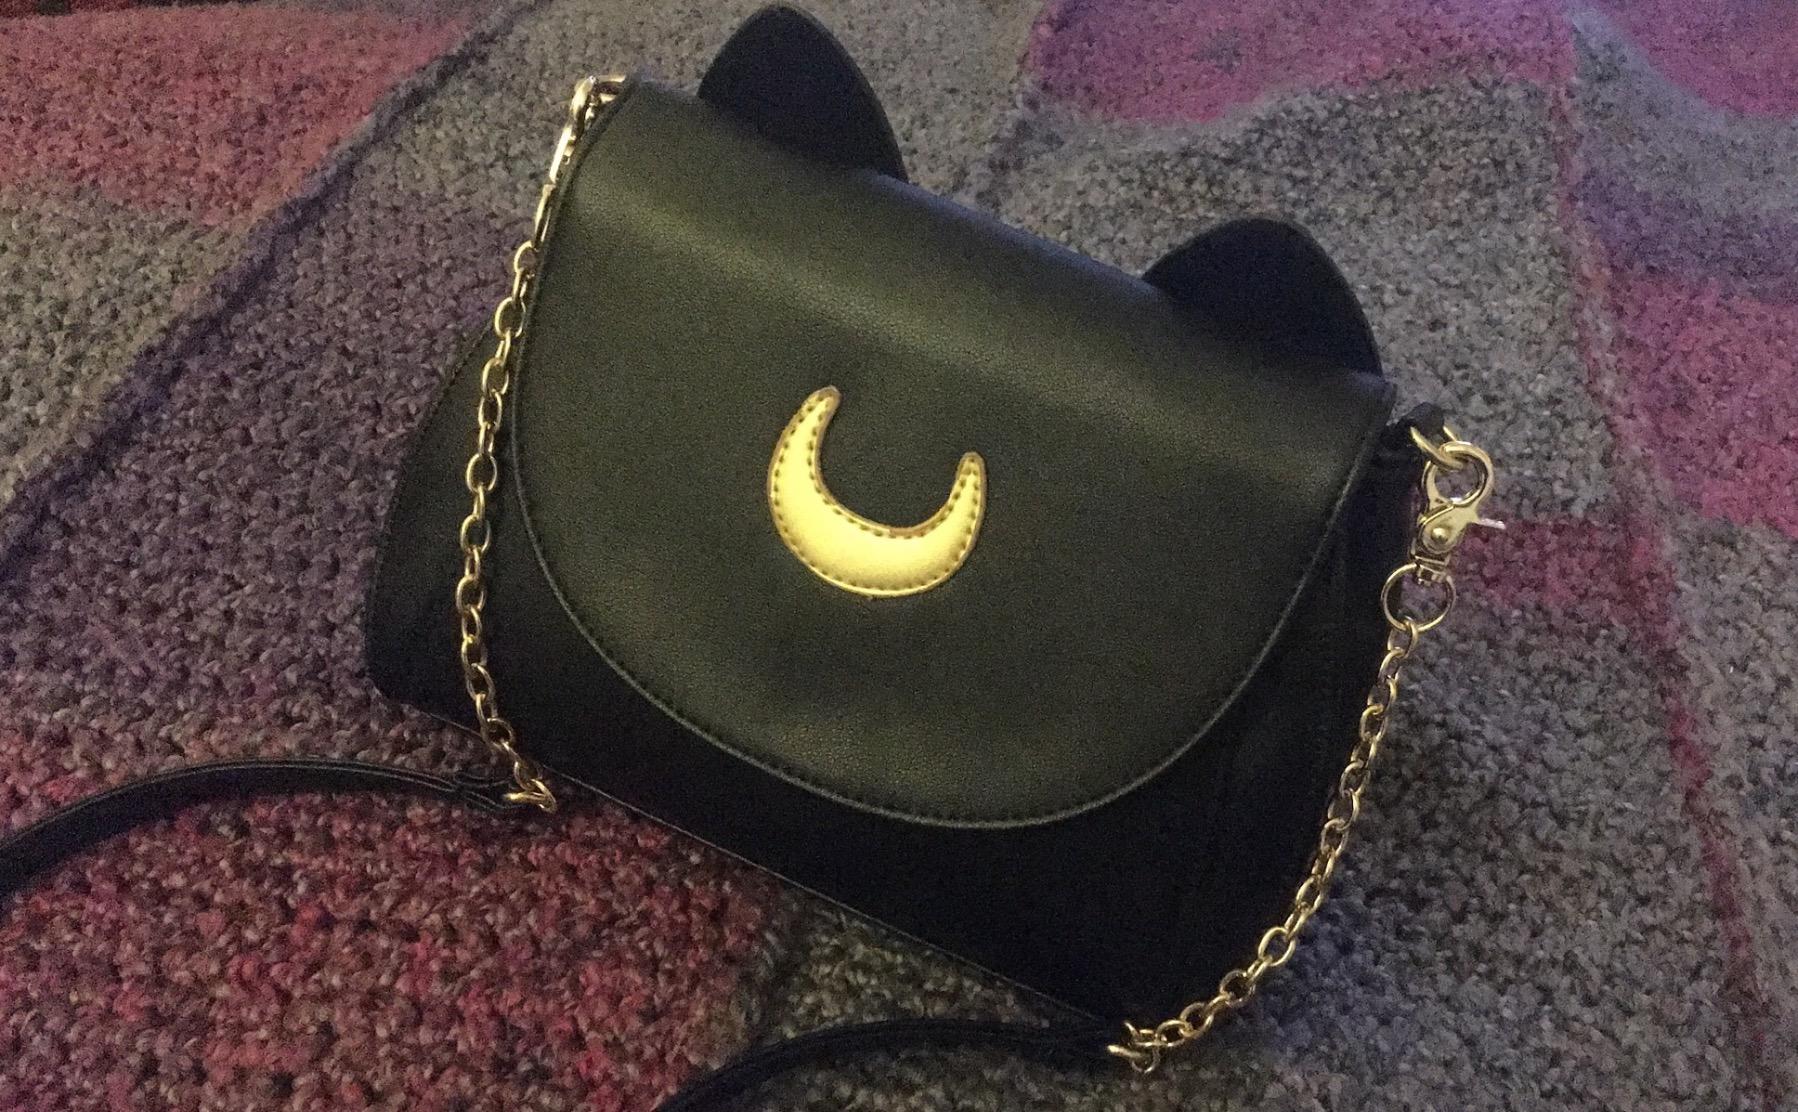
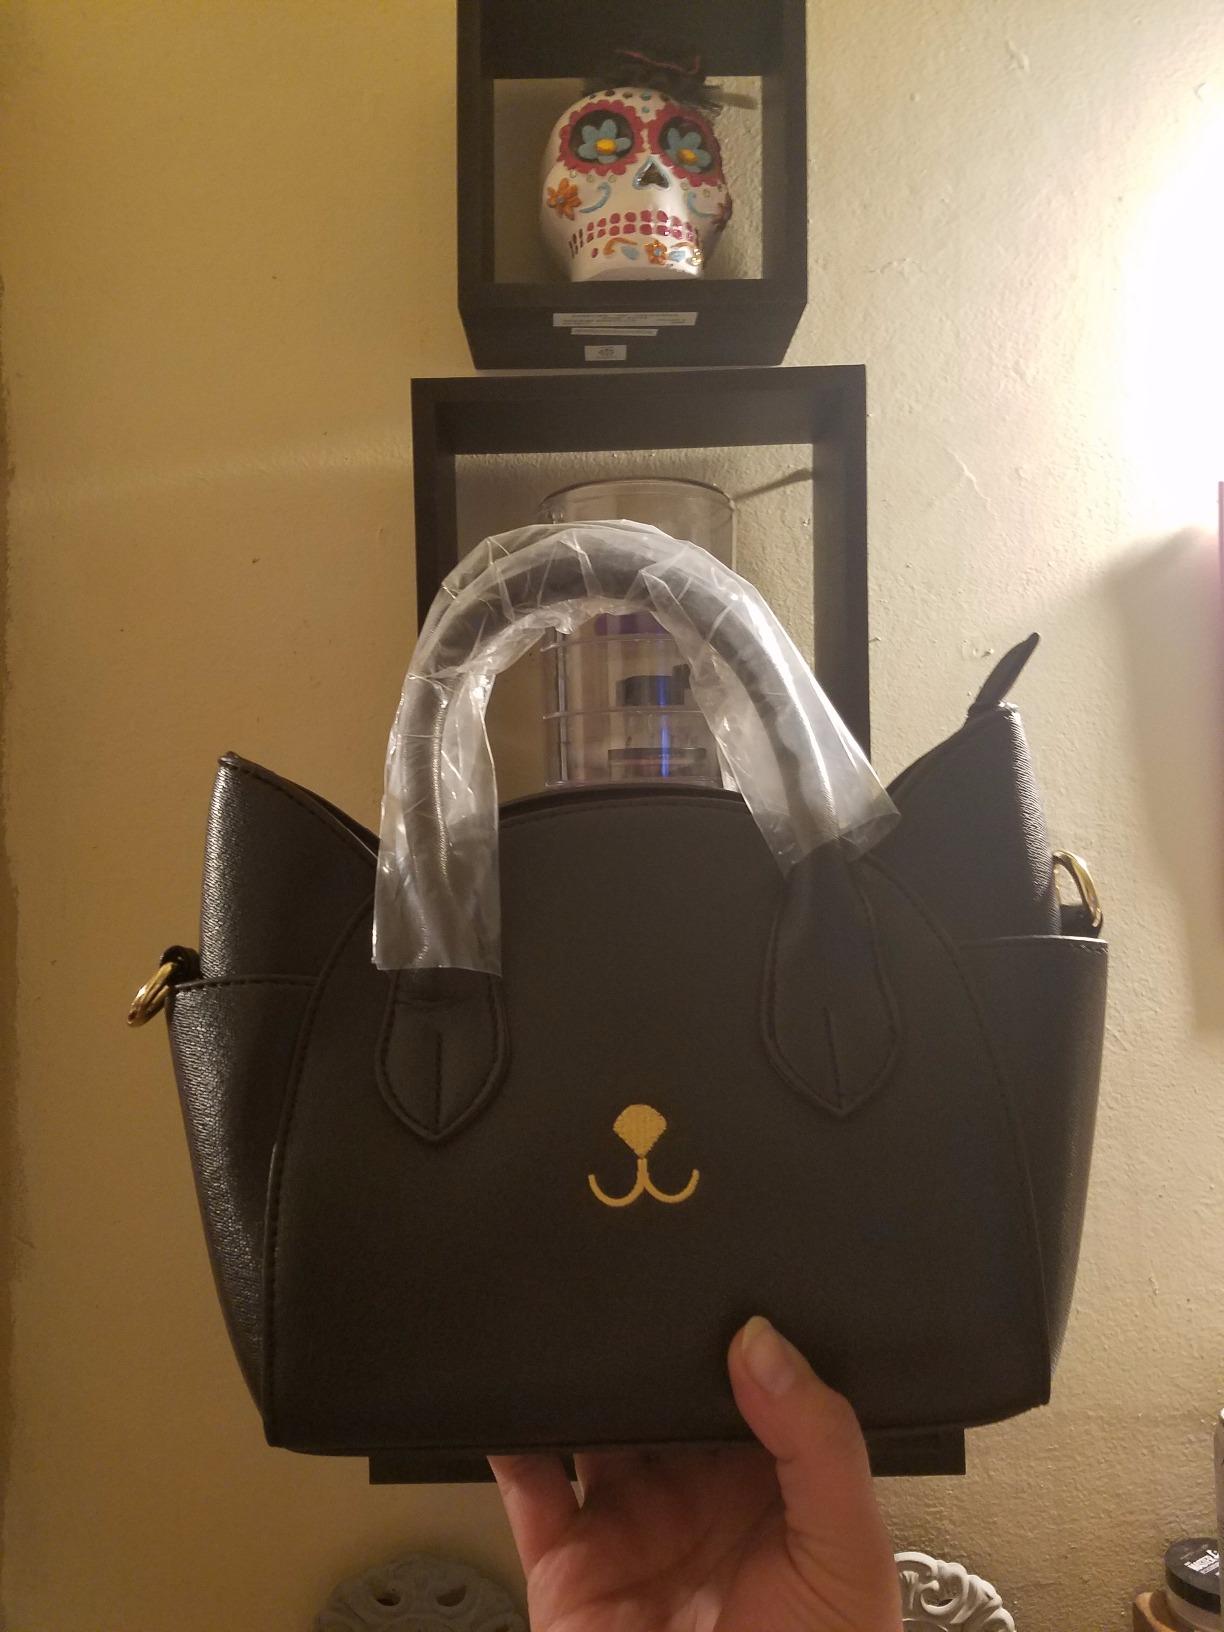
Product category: accessories_handbag
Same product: no